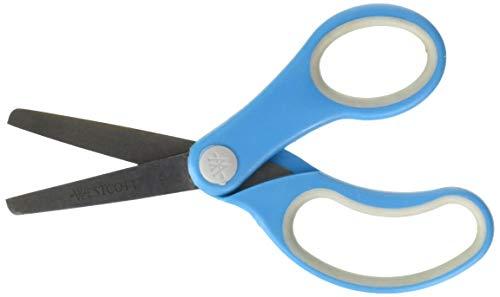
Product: Acme Soft Handle 5" Kids Value Scissors (ACM14726)
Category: Office Products | Office & School Supplies | Education & Crafts | Students Scissors
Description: Molded, plastic handles for comfortable left-handed or right-handed use.
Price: $3.95
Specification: ASIN:B004XNMNRS|ShippingWeight:0.8ounces(Viewshippingratesandpolicies)|DateFirstAvailable:April22,2011